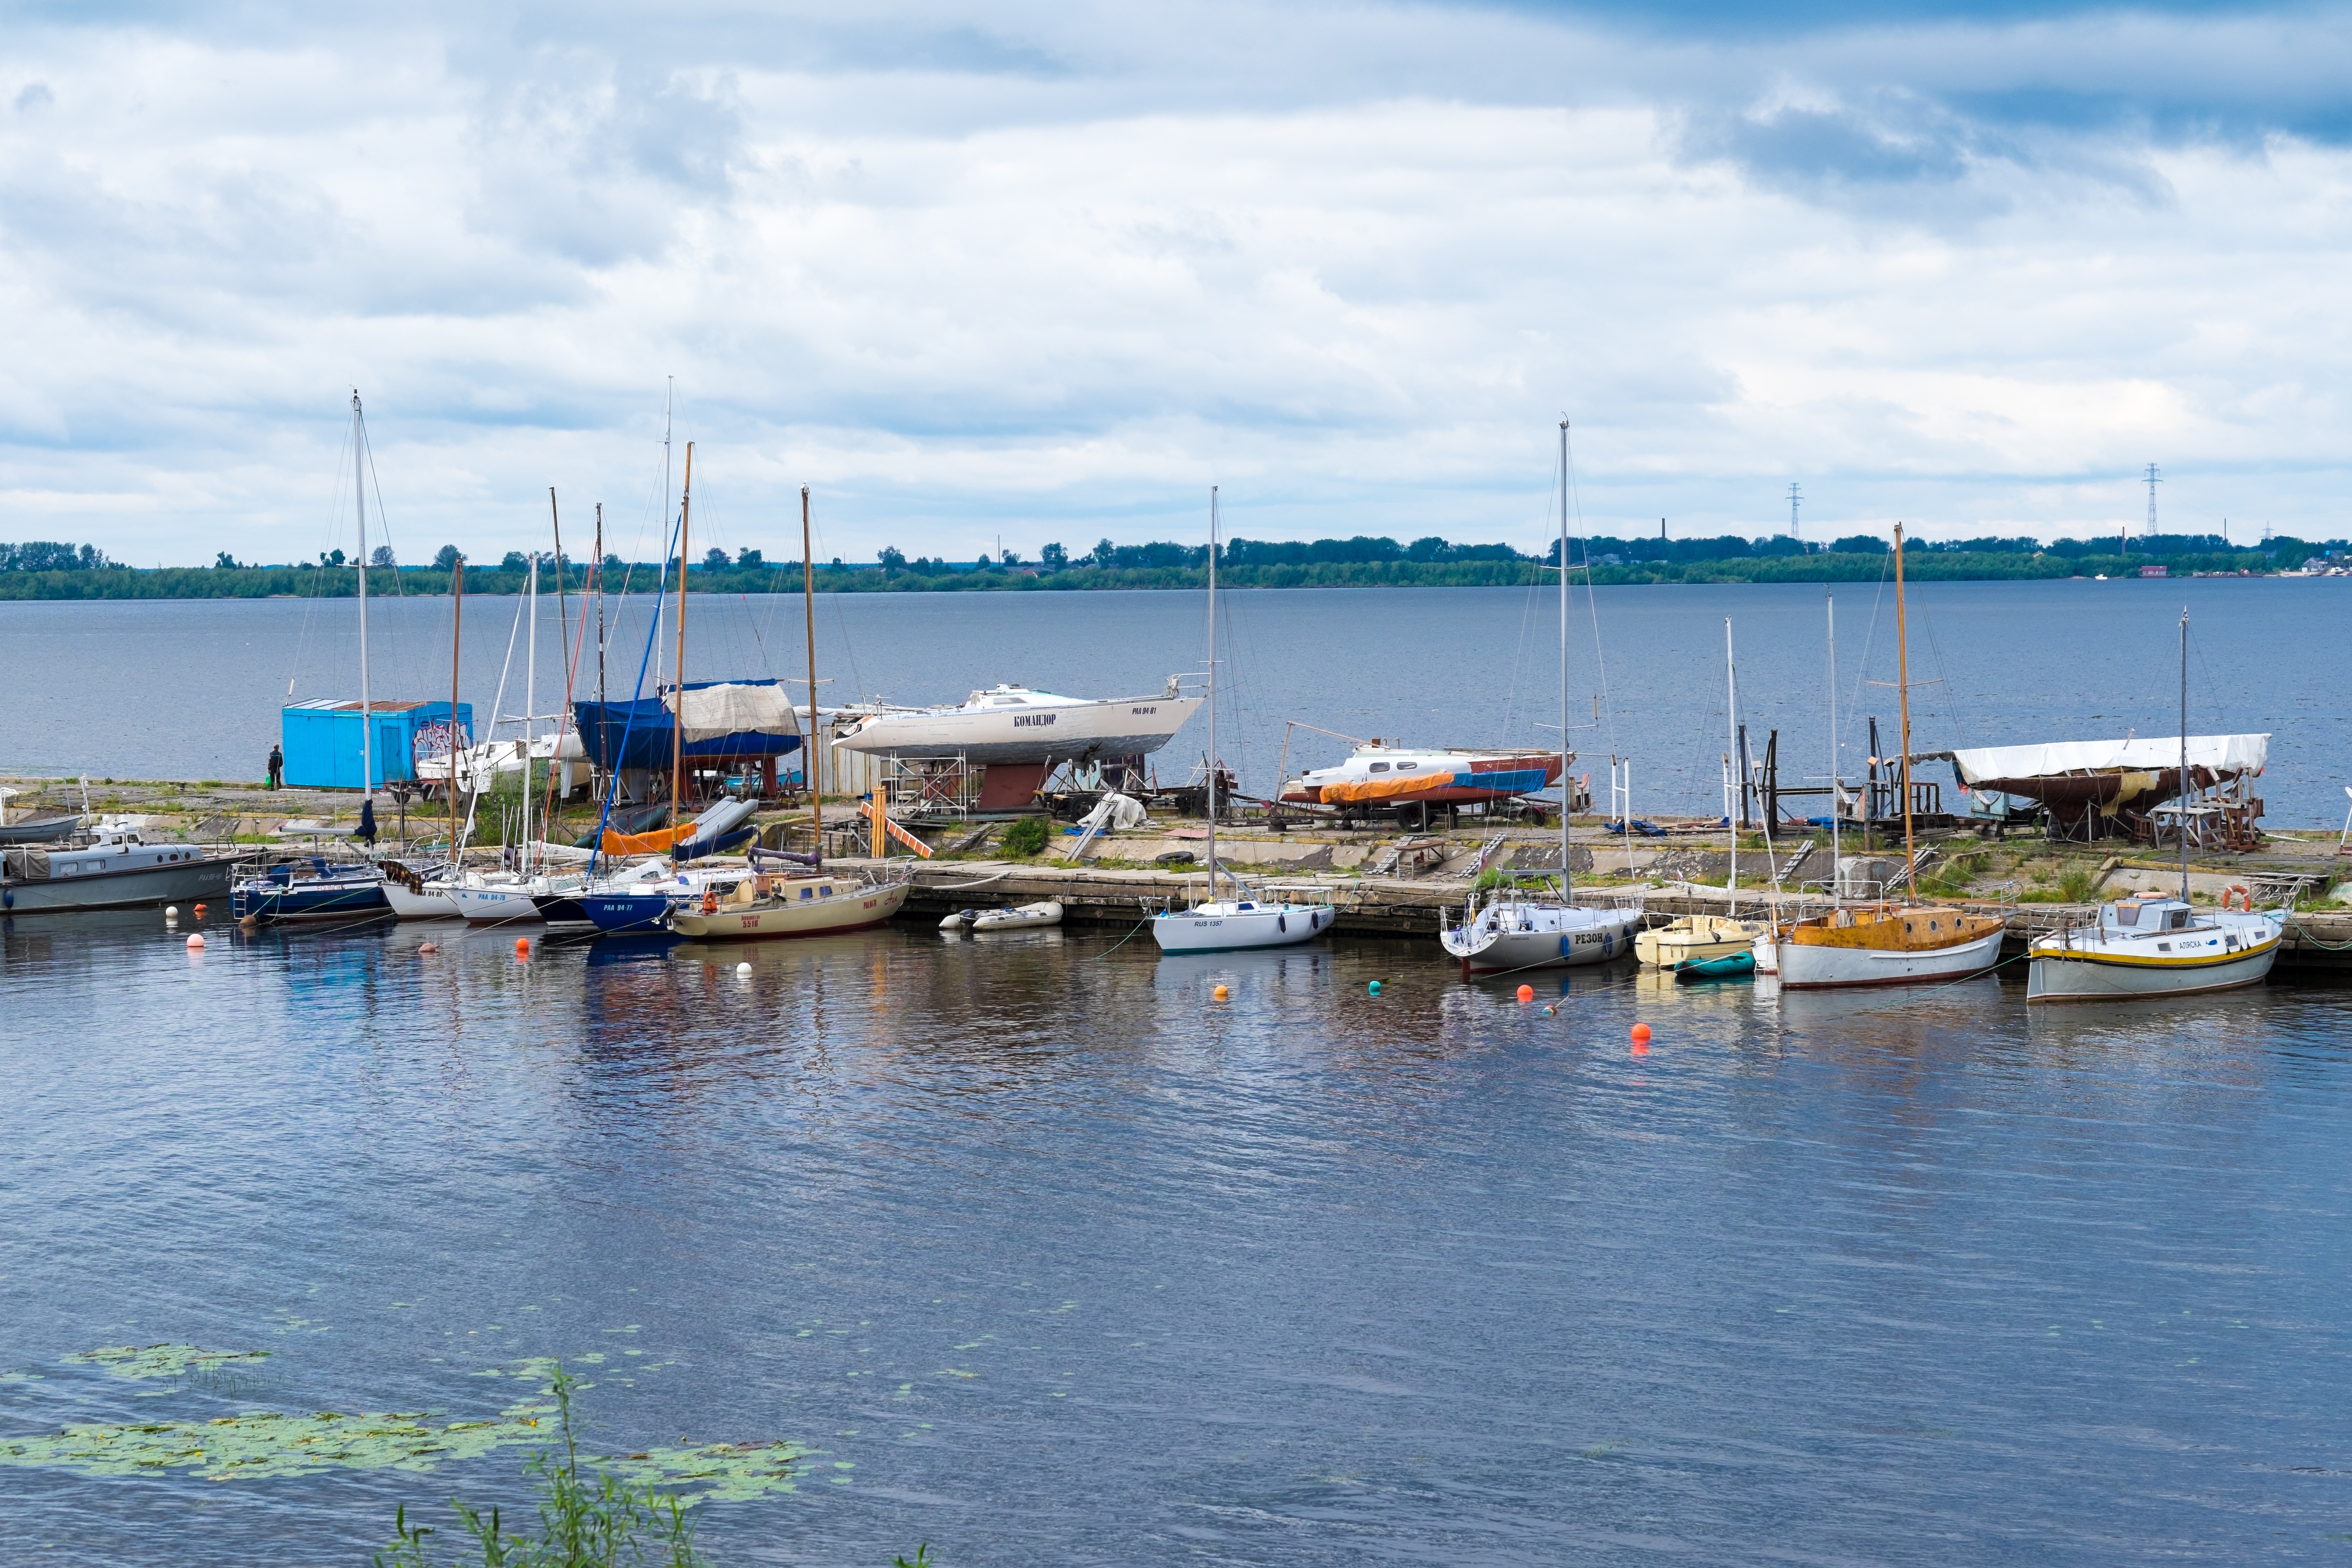
sea, coast, water, ocean, dock, sky, boat, shore, lake, pier, river, vacation, vehicle, yacht, bay, harbor, marina, port, boating, infrastructure, channel, watercraft, yachts